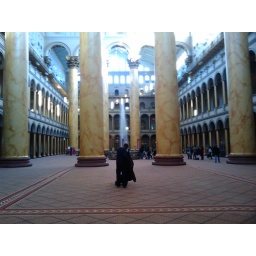
There were some cute guys playing bocci ball in front of the museum; they. threw like girls. :D